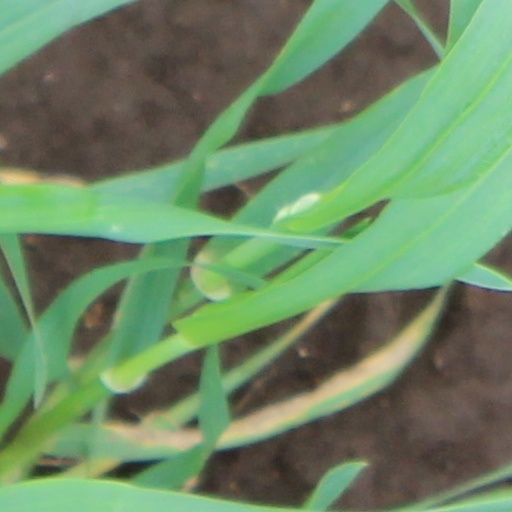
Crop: wheat